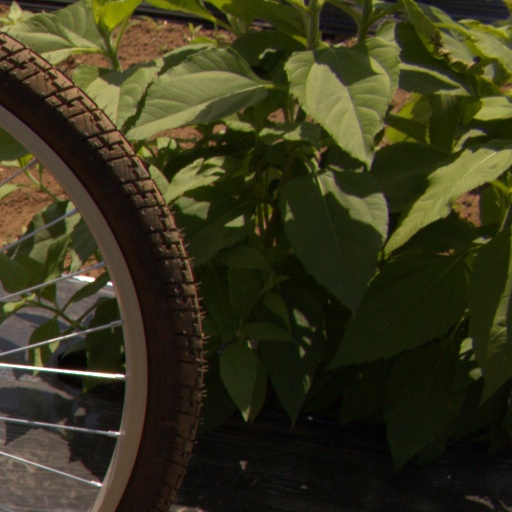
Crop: Jerusalem artichoke